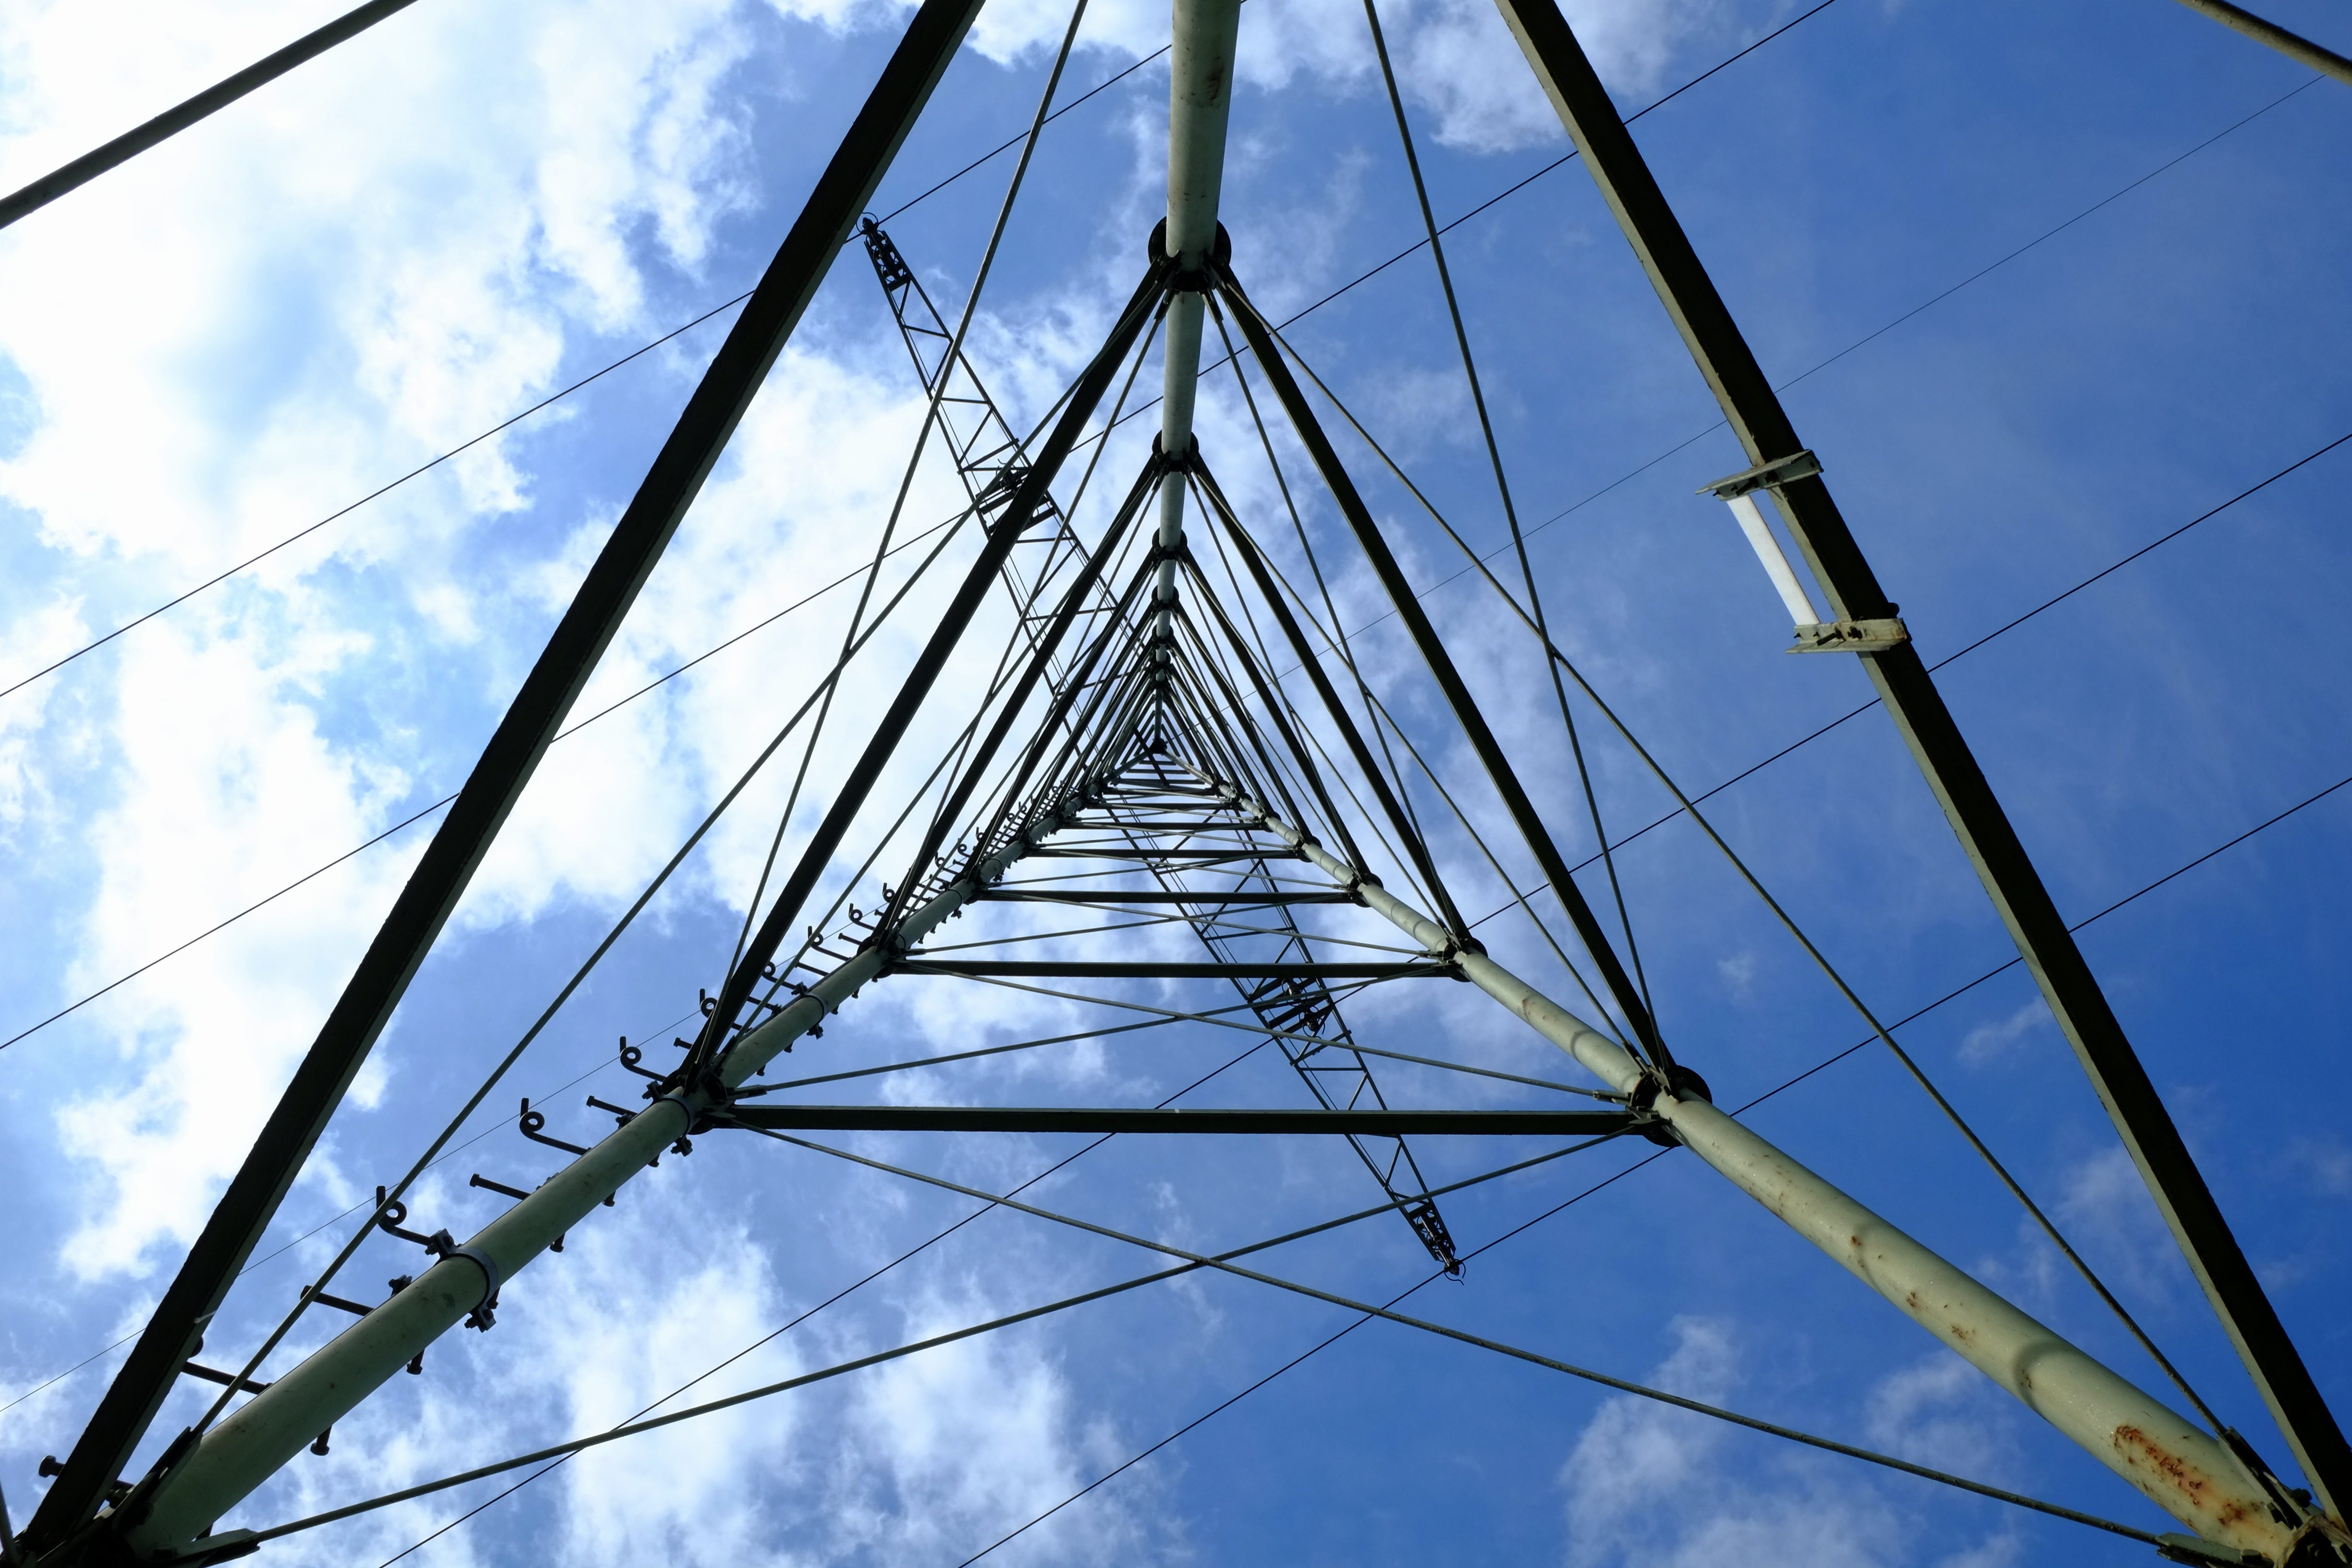
sky, technology, sunlight, line, reflection, tower, power line, mast, blue, electricity, energy, high voltage, current, pylon, lines, clouds, symmetry, wires, masts, shape, risk, elektrik, voltage, upper lines, strommast, power poles, power supply, power lines, low angle shot, catenary, transmission tower, insulators, reinforce, electro smog, magnetic alternating fields, distribution of electricity, electrical supply, overhead power line